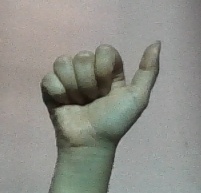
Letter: dhad